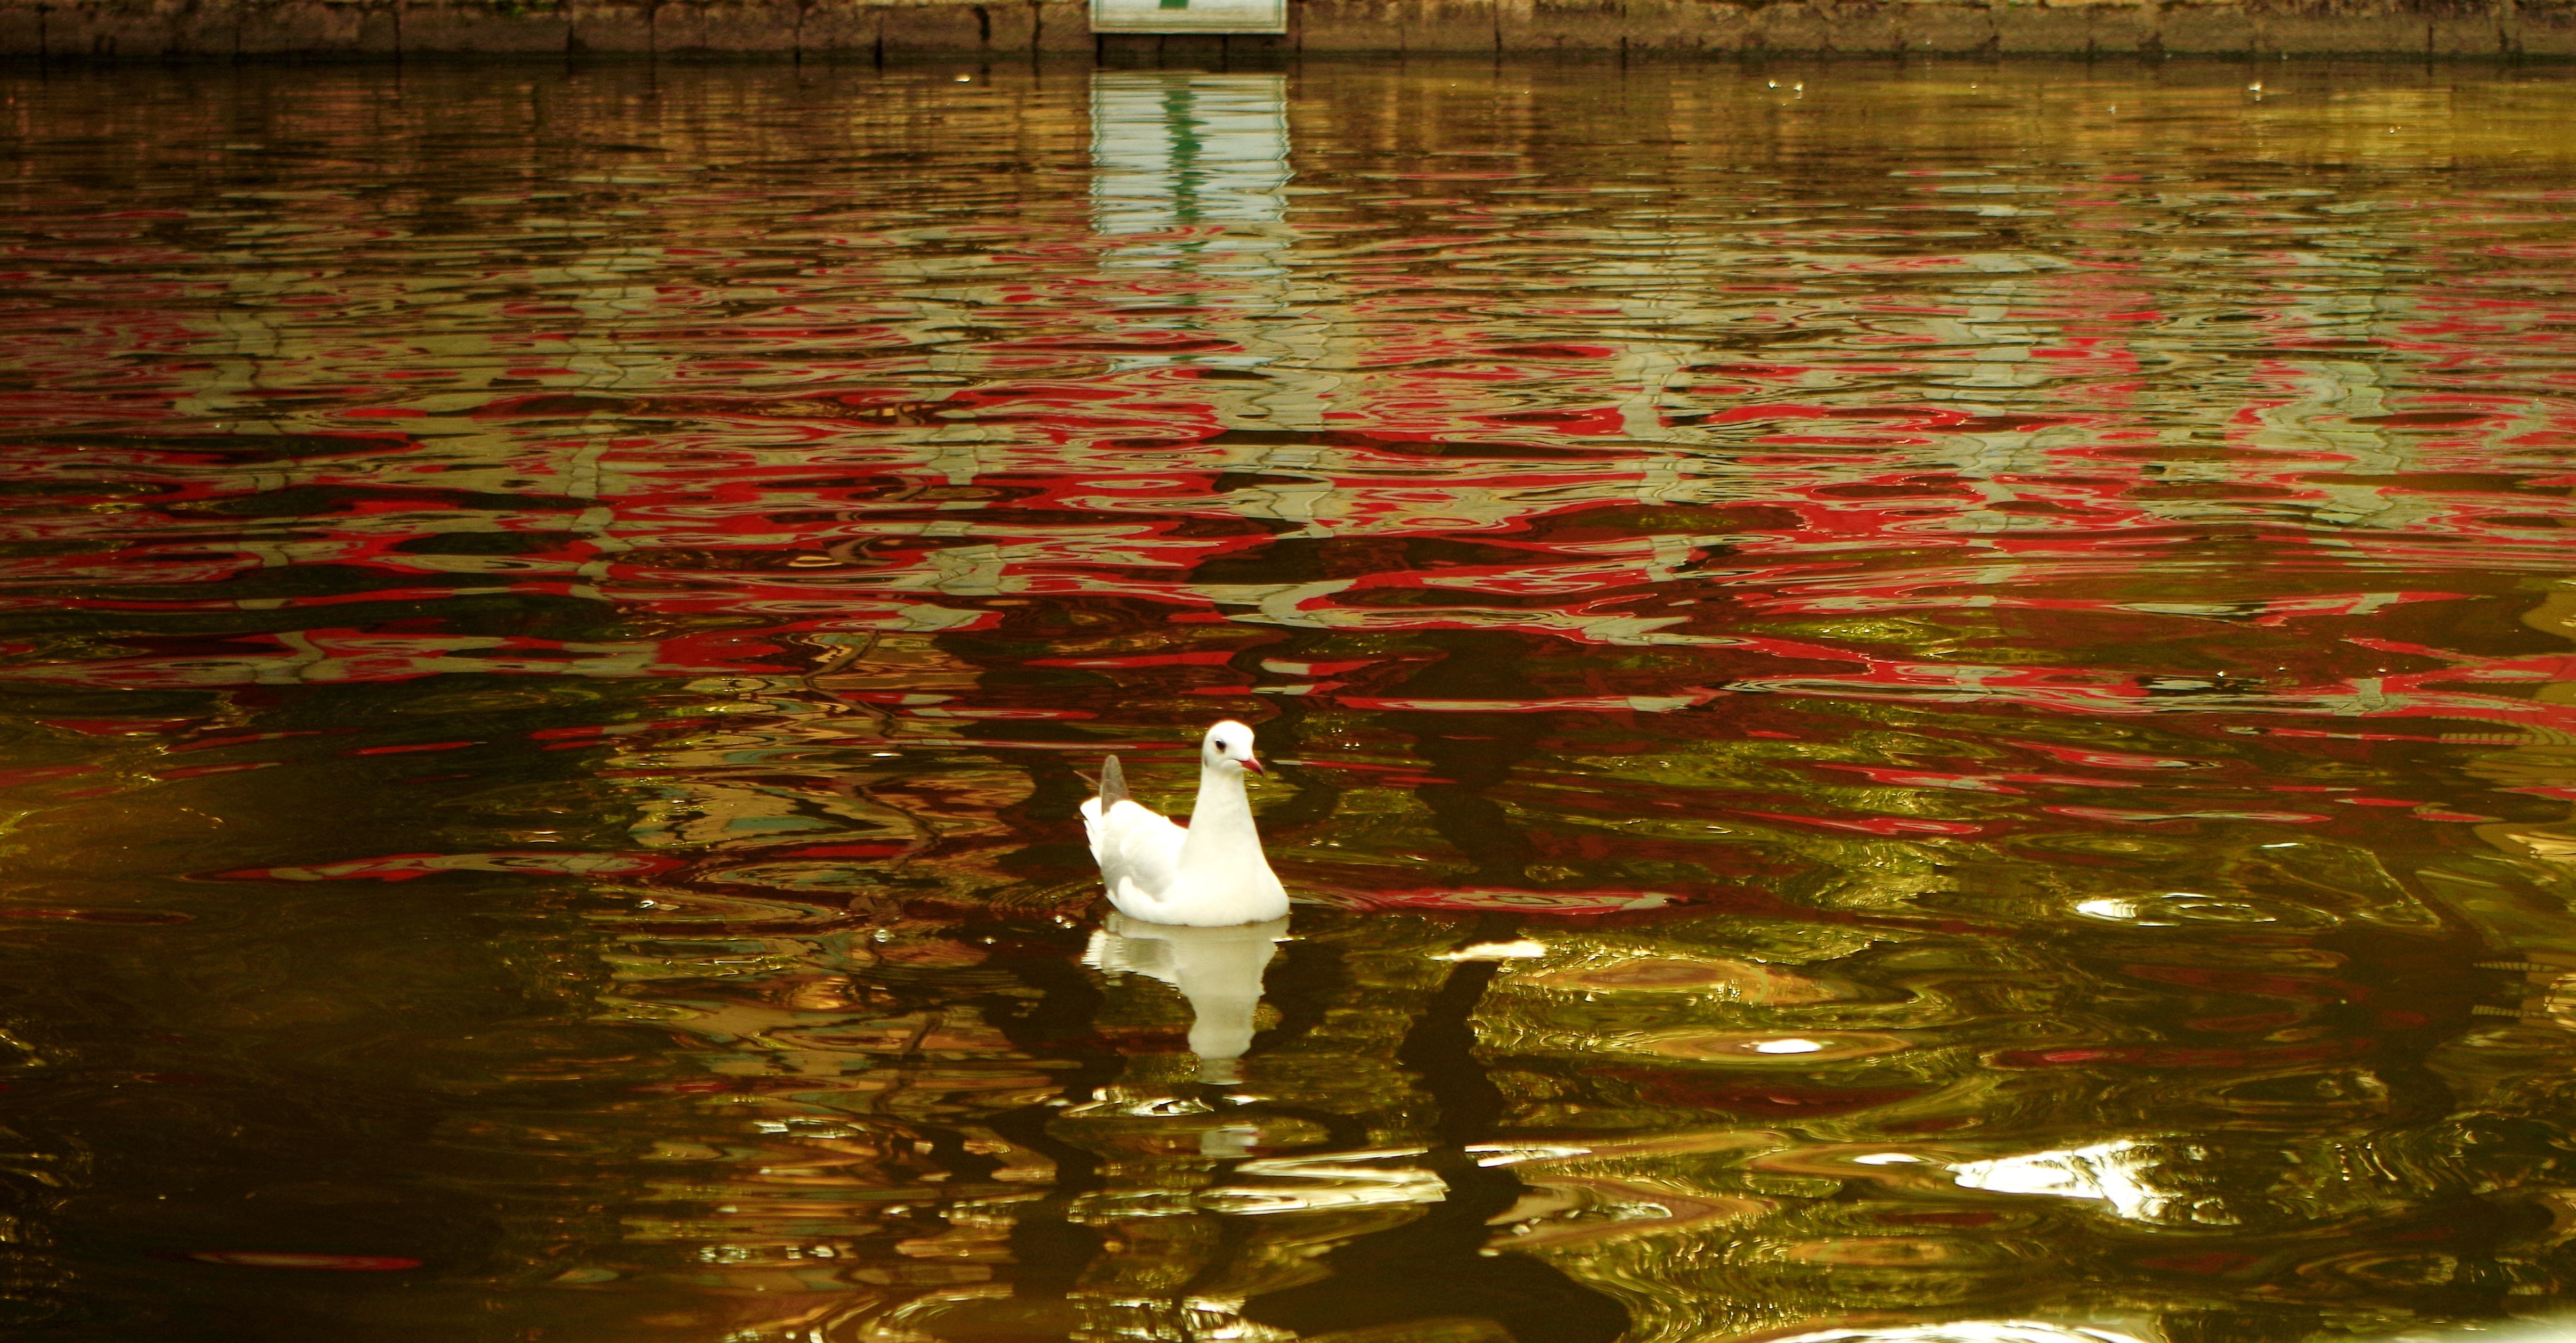
natural, water, bird, water resources, beak, leaf, wood, lake, waterfowl, body of water, watercourse, ducks, geese and swans, bank, swan, plant, waterway, tree, seabird, calm, boats and boating equipment and supplies, duck, wing, reflection, reservoir, leisure, feather, pond, water bird, Freshwater marsh, evening, wetland, recreation, wildlife, grass, autumn, channel, loch, shadow, landscape, sunset, seaduck, river, bayou, goose